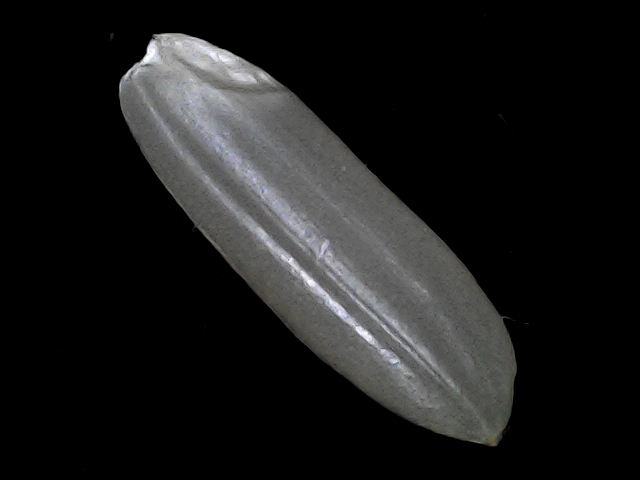
Rice variety: BRRI67